Underground media in German-occupied Europe

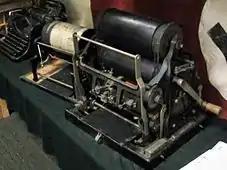
Examples of mimeograph machines used by the Belgian resistance to produce illegal newspapers and publications

An important underground press emerged from the Belgian Resistance in German-occupied Belgium soon after the defeat in May 1940. Eight underground newspapers had appeared by October 1940 alone. Much of the resistance's press focused around producing newspapers in both French and Dutch languages as alternatives to censored or pro-collaborationist newspapers. At its peak, the clandestine newspaper "La Libre Belgique", a title which had first appeared under German occupation in World War I, was relaying news within five to six days; faster than the BBC's French-language radio broadcasts, whose coverage lagged several months behind events. Copies of the underground newspapers were distributed anonymously, with some pushed into letterboxes or sent by post.